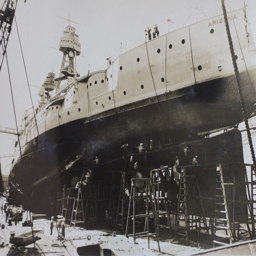
tourist attraction : before military conflict , the mightiest ship at sea